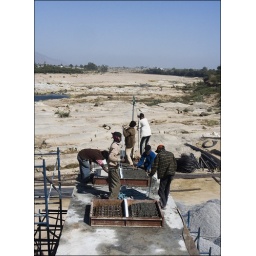
Workmen constructing a bridge along the road in India.